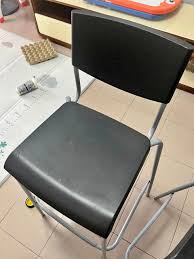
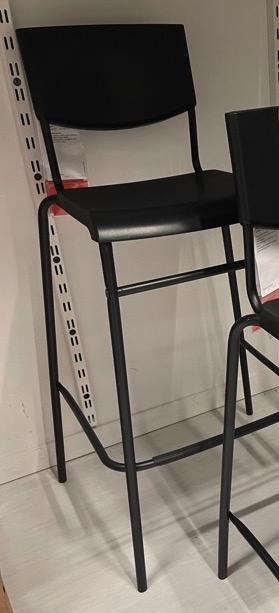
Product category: stool
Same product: no